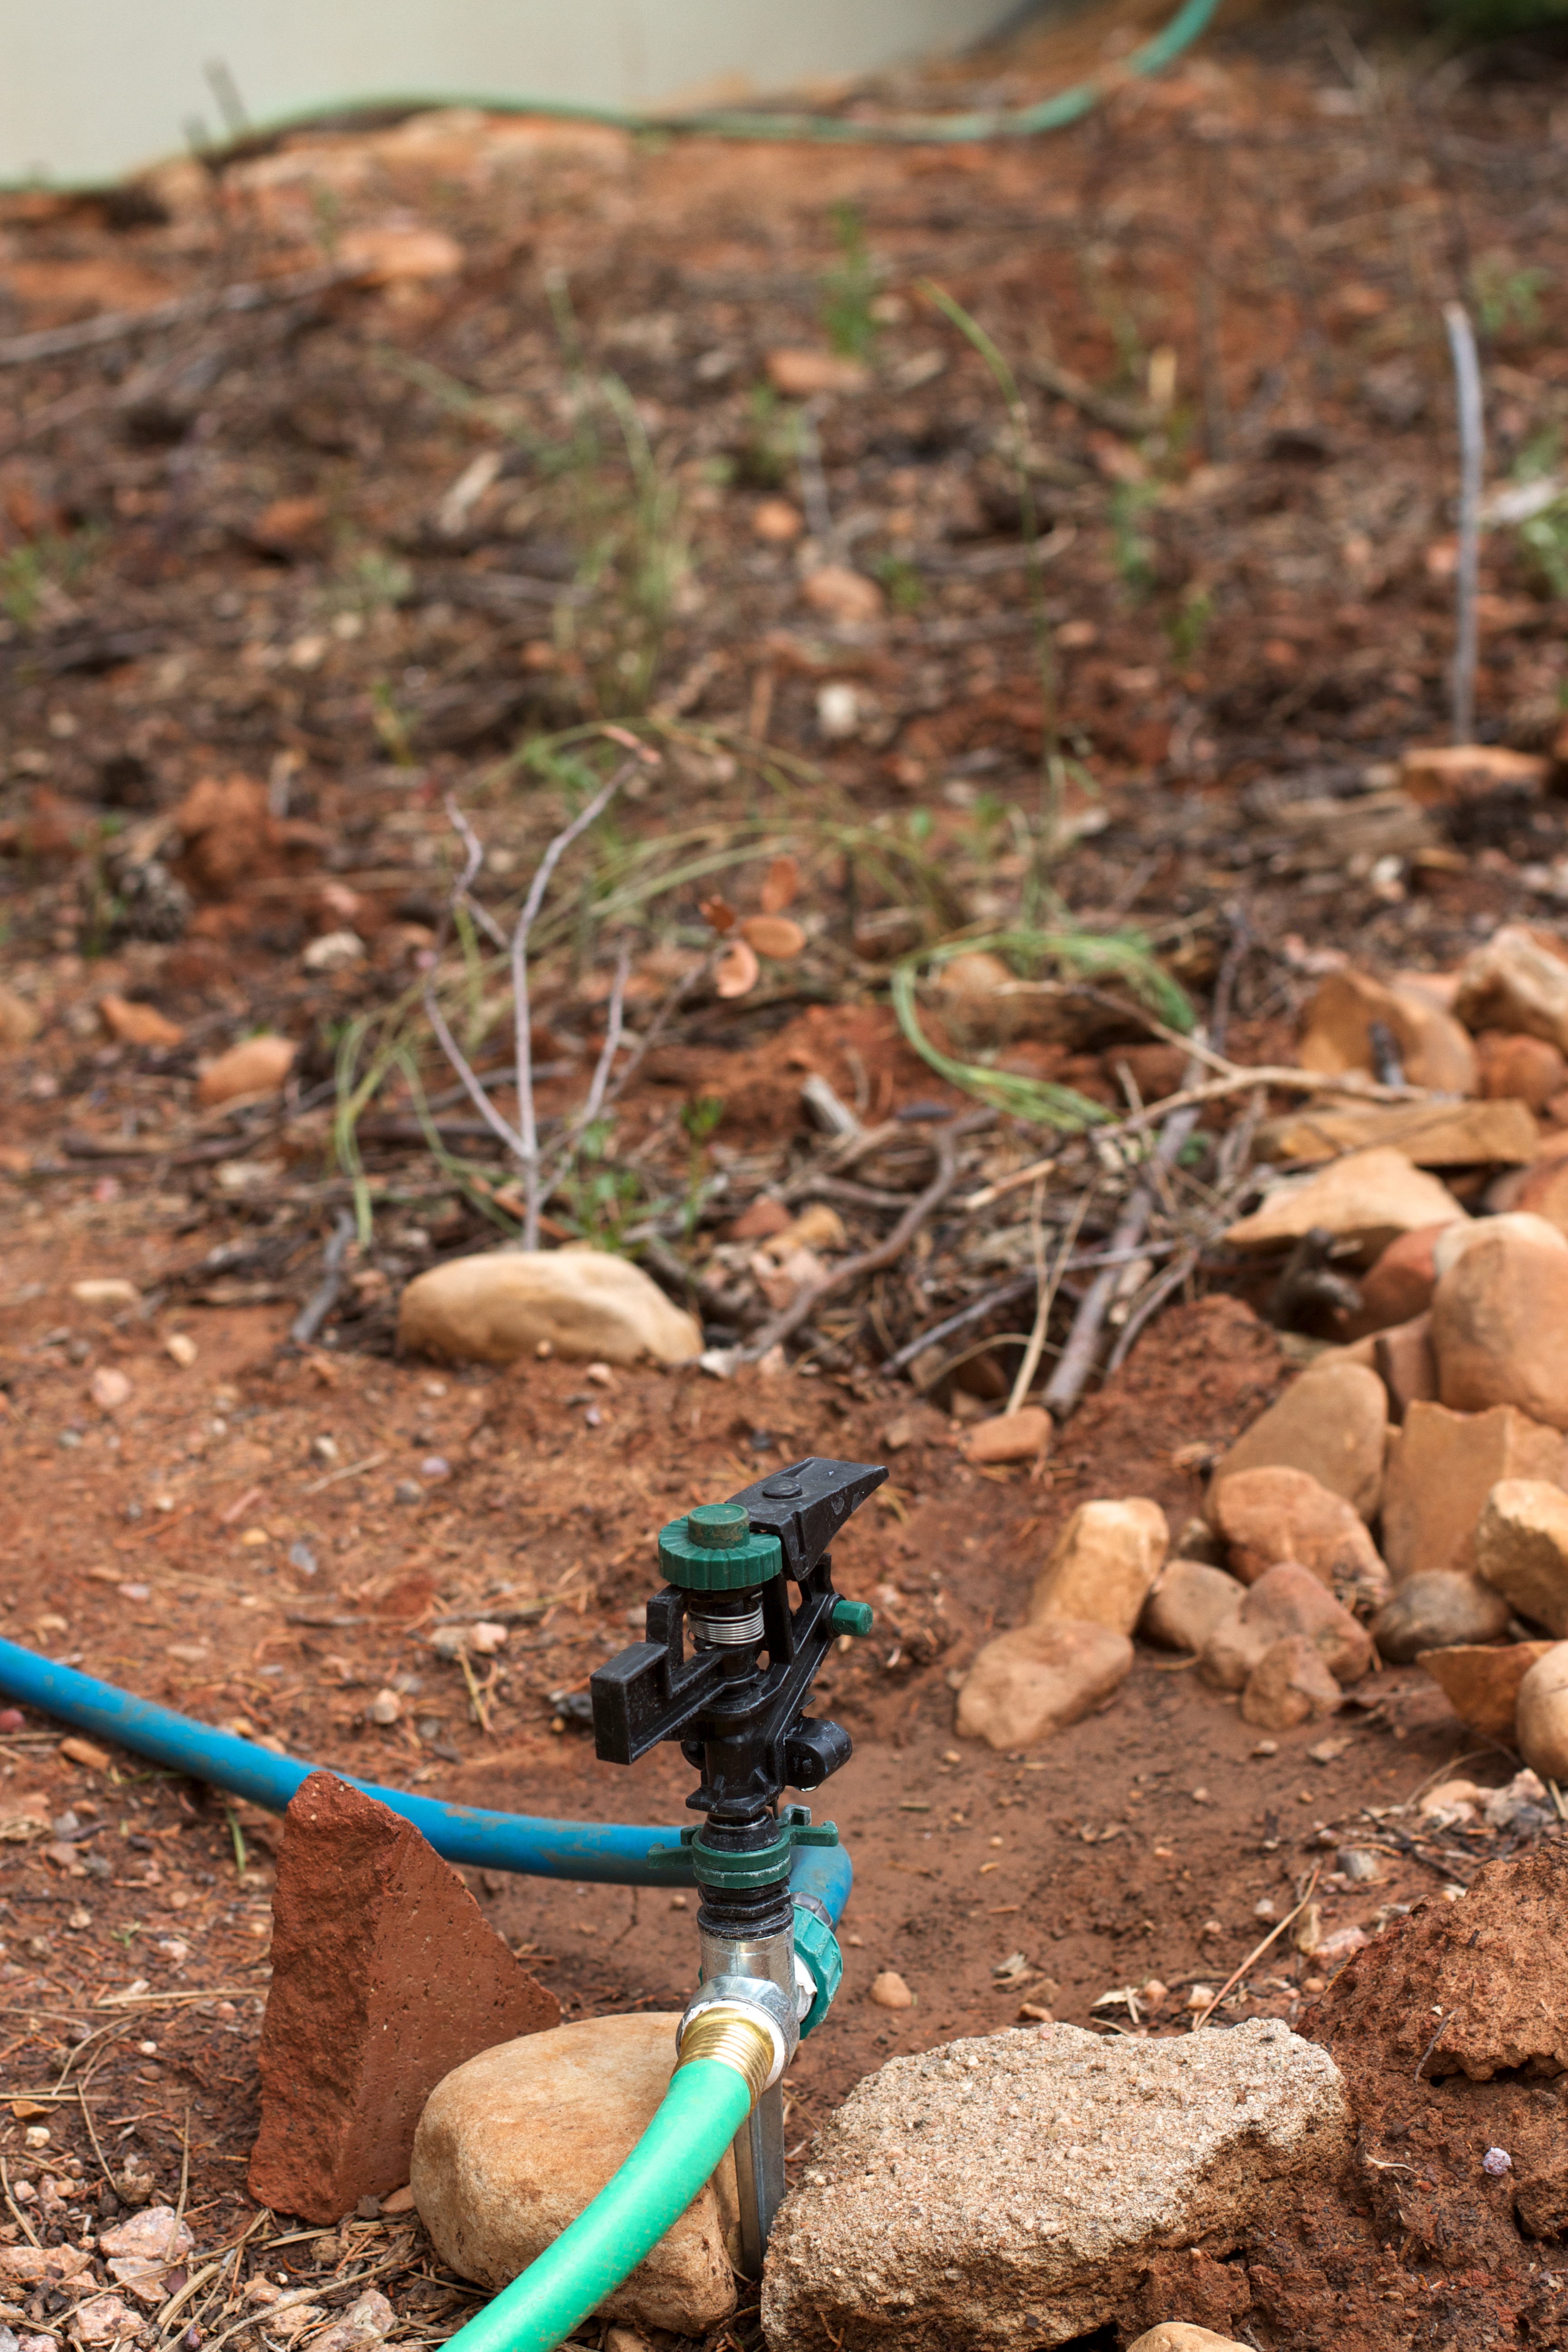
track, lawn, soil